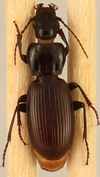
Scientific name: Pterostichus restrictus
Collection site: Rocky Mountains NEON (RMNP), plot RMNP_014